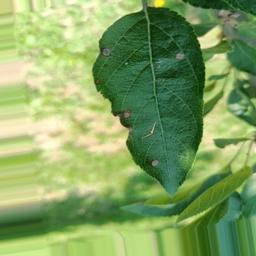
Label: Alternaria